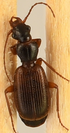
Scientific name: Cymindis neglecta
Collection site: Bartlett Experimental Forest NEON (BART), plot BART_031